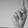
ASL letter: K